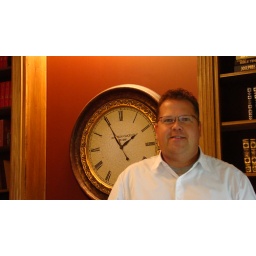
Pastor Matthew Ball standing in his office at Faith Apostolic Church. Photo: Jonathan Haag